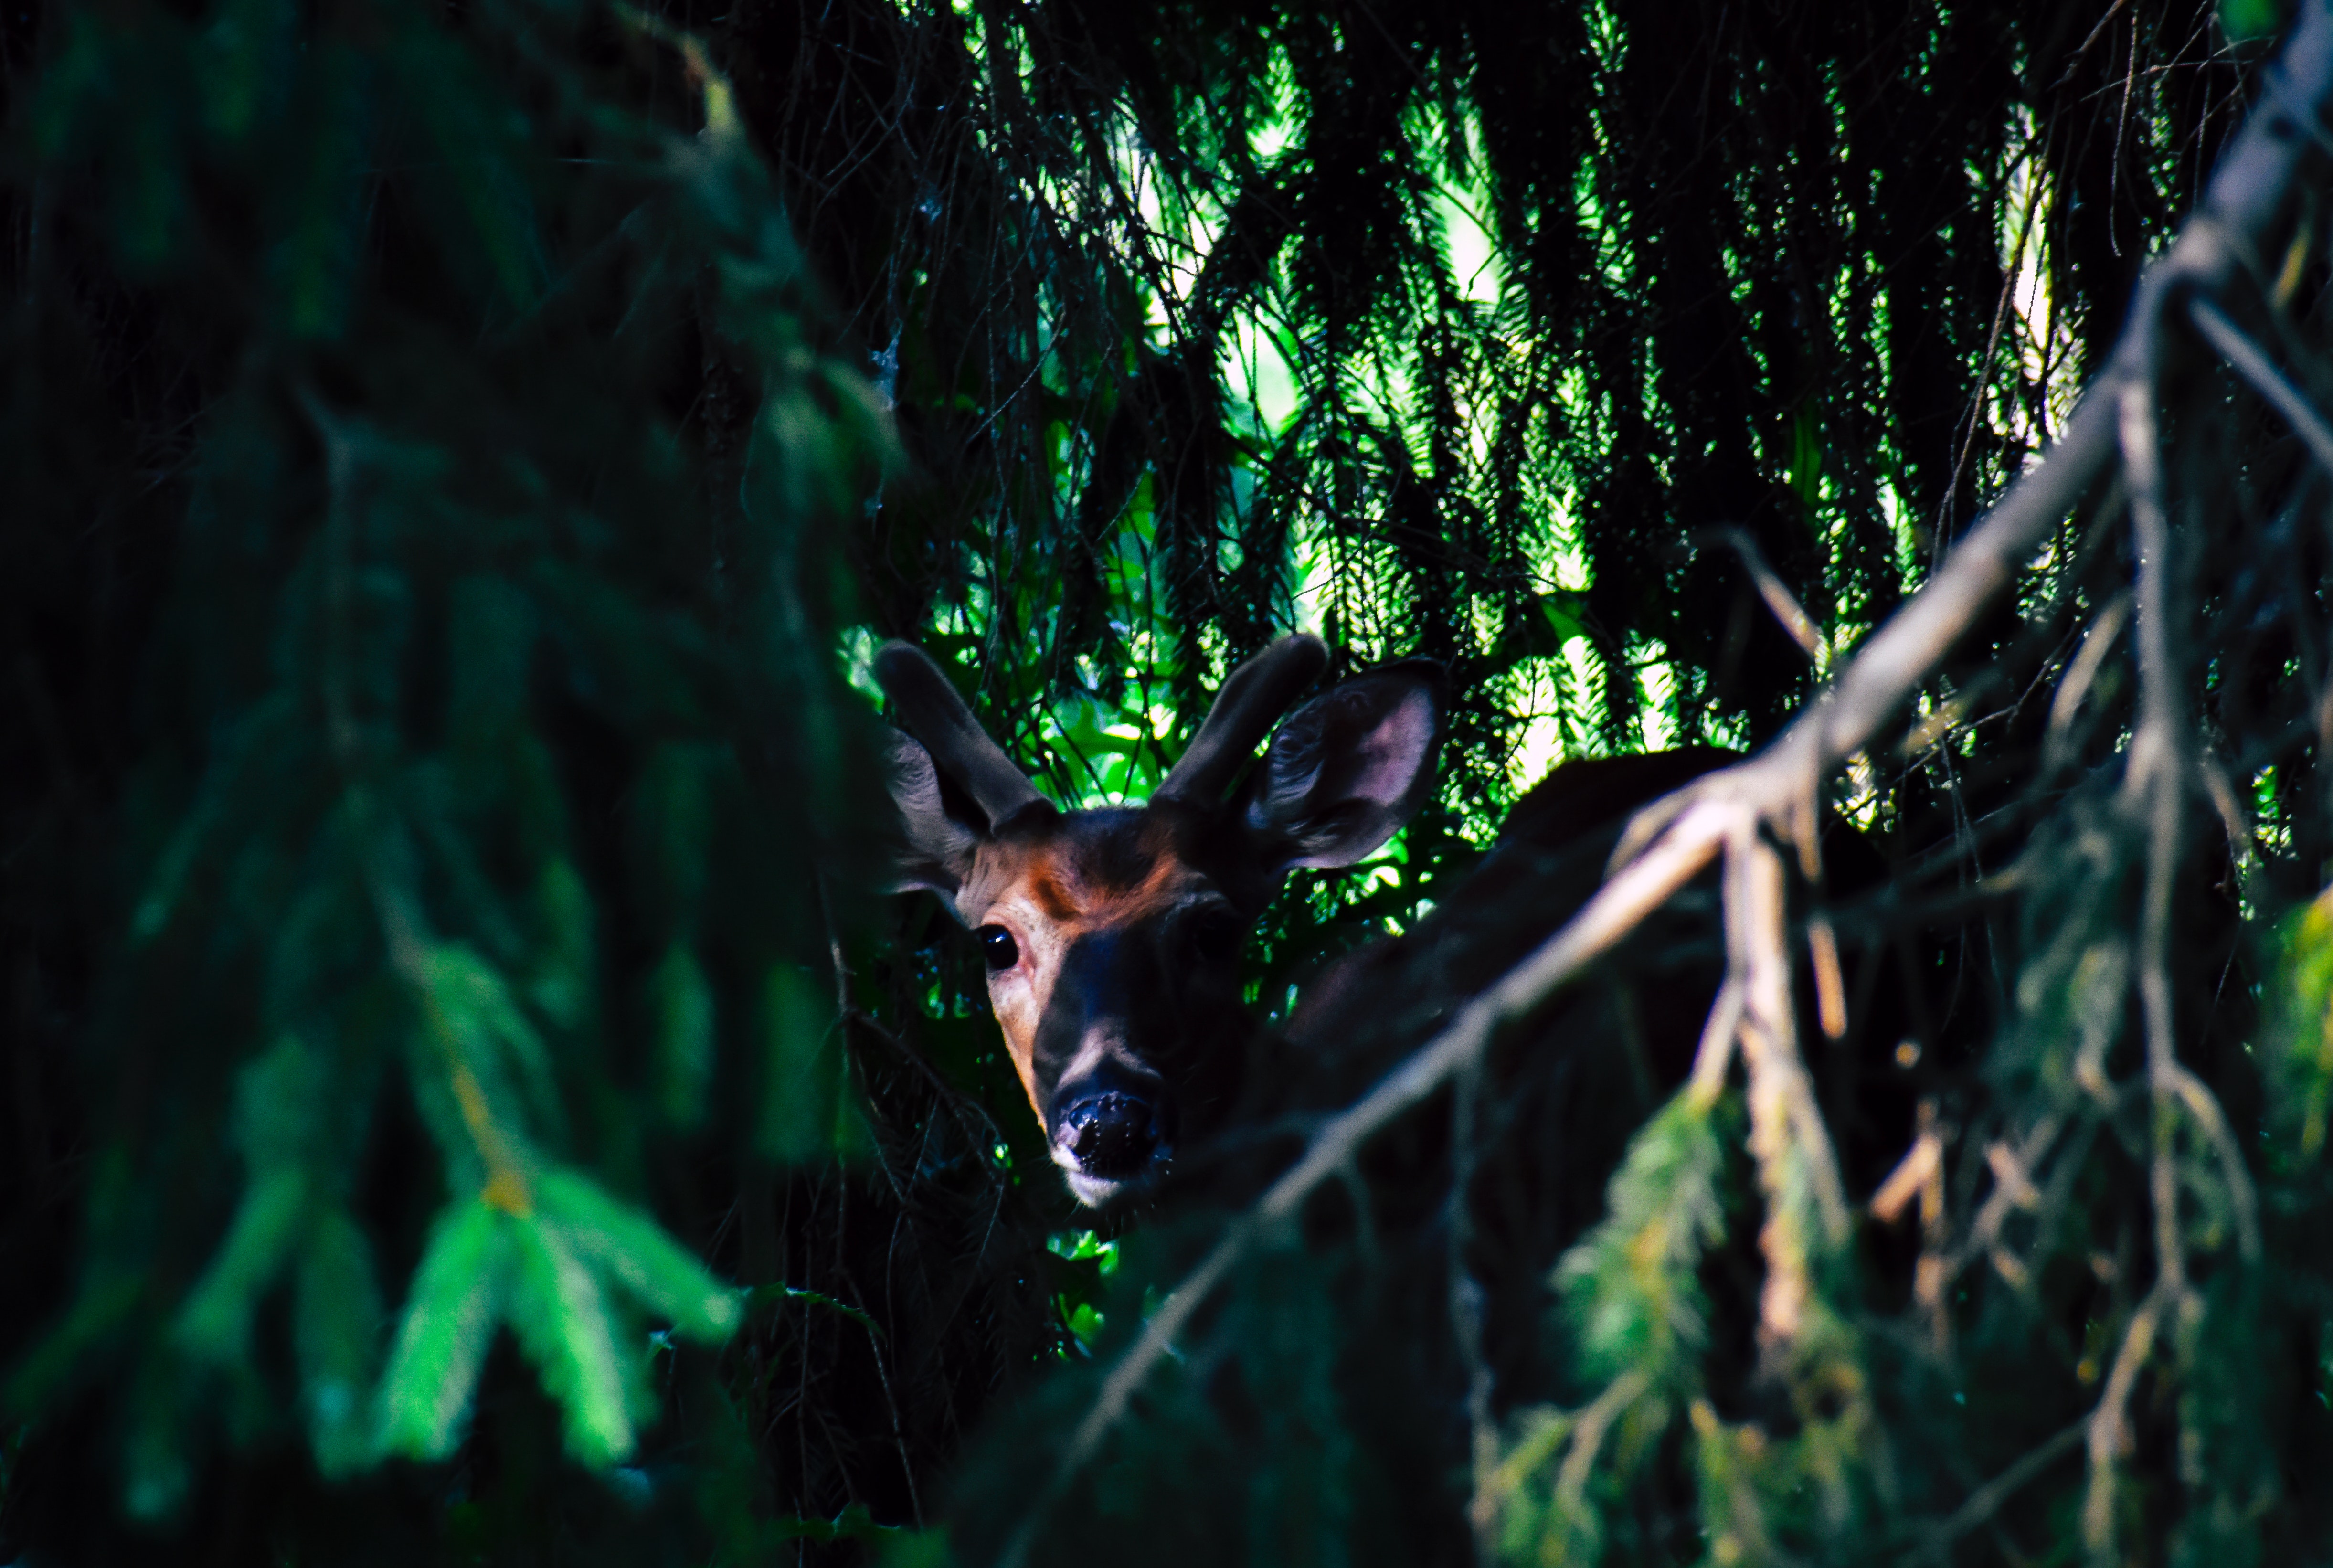
green, wildlife, nature, vegetation, tree, natural environment, nature reserve, deer, light, forest, jungle, leaf, old growth forest, branch, biome, organism, plant, terrestrial animal, adaptation, woody plant, white tailed deer, fawn, terrestrial plant, woodland, rainforest, trunk, sunlight, roe deer, national park, night, vascular plant